Yamaha XT660R

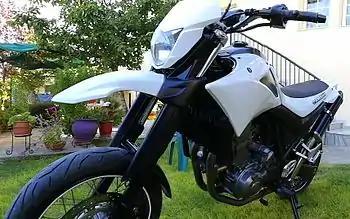
Yamaha XT660 X 2008 facelift

Two other versions of this motorcycle are being produced alongside the XT660R – the XT660X, a more street-oriented supermoto version, and the XT660Z Ténéré, an adventure touring version. All versions utilize the same engine and share some chassis components.